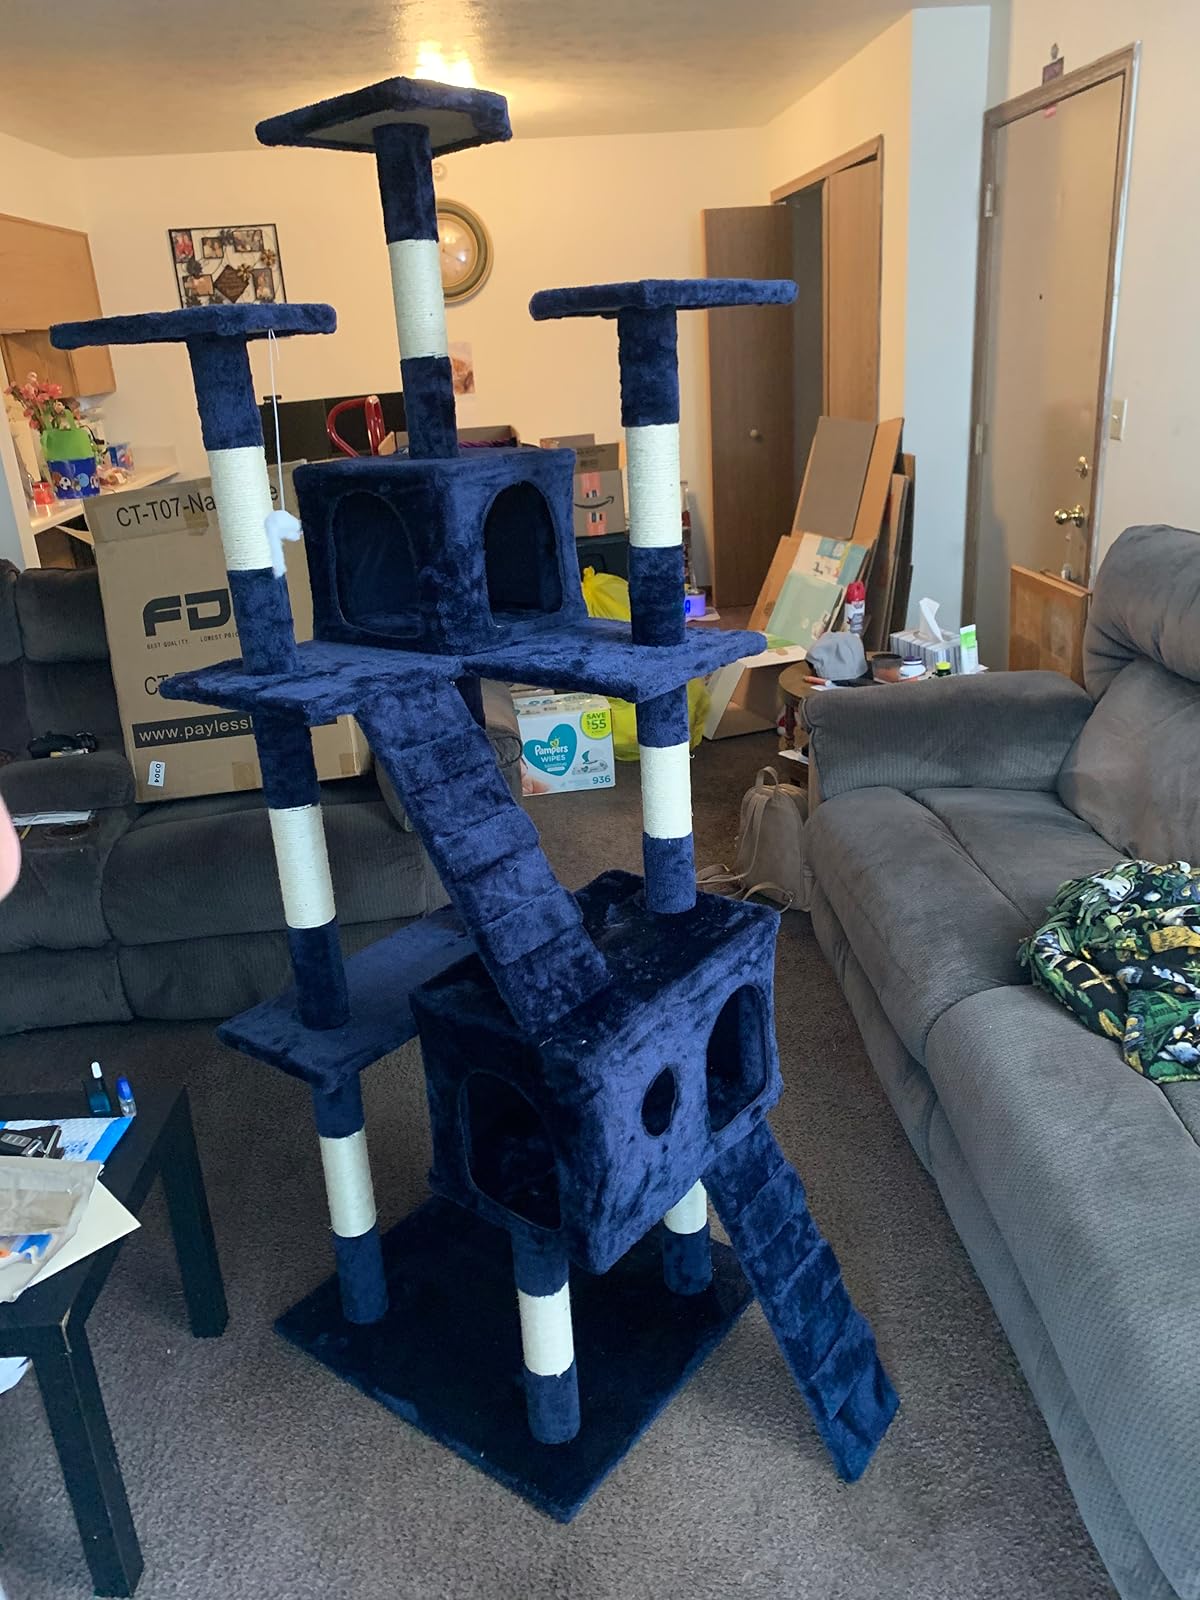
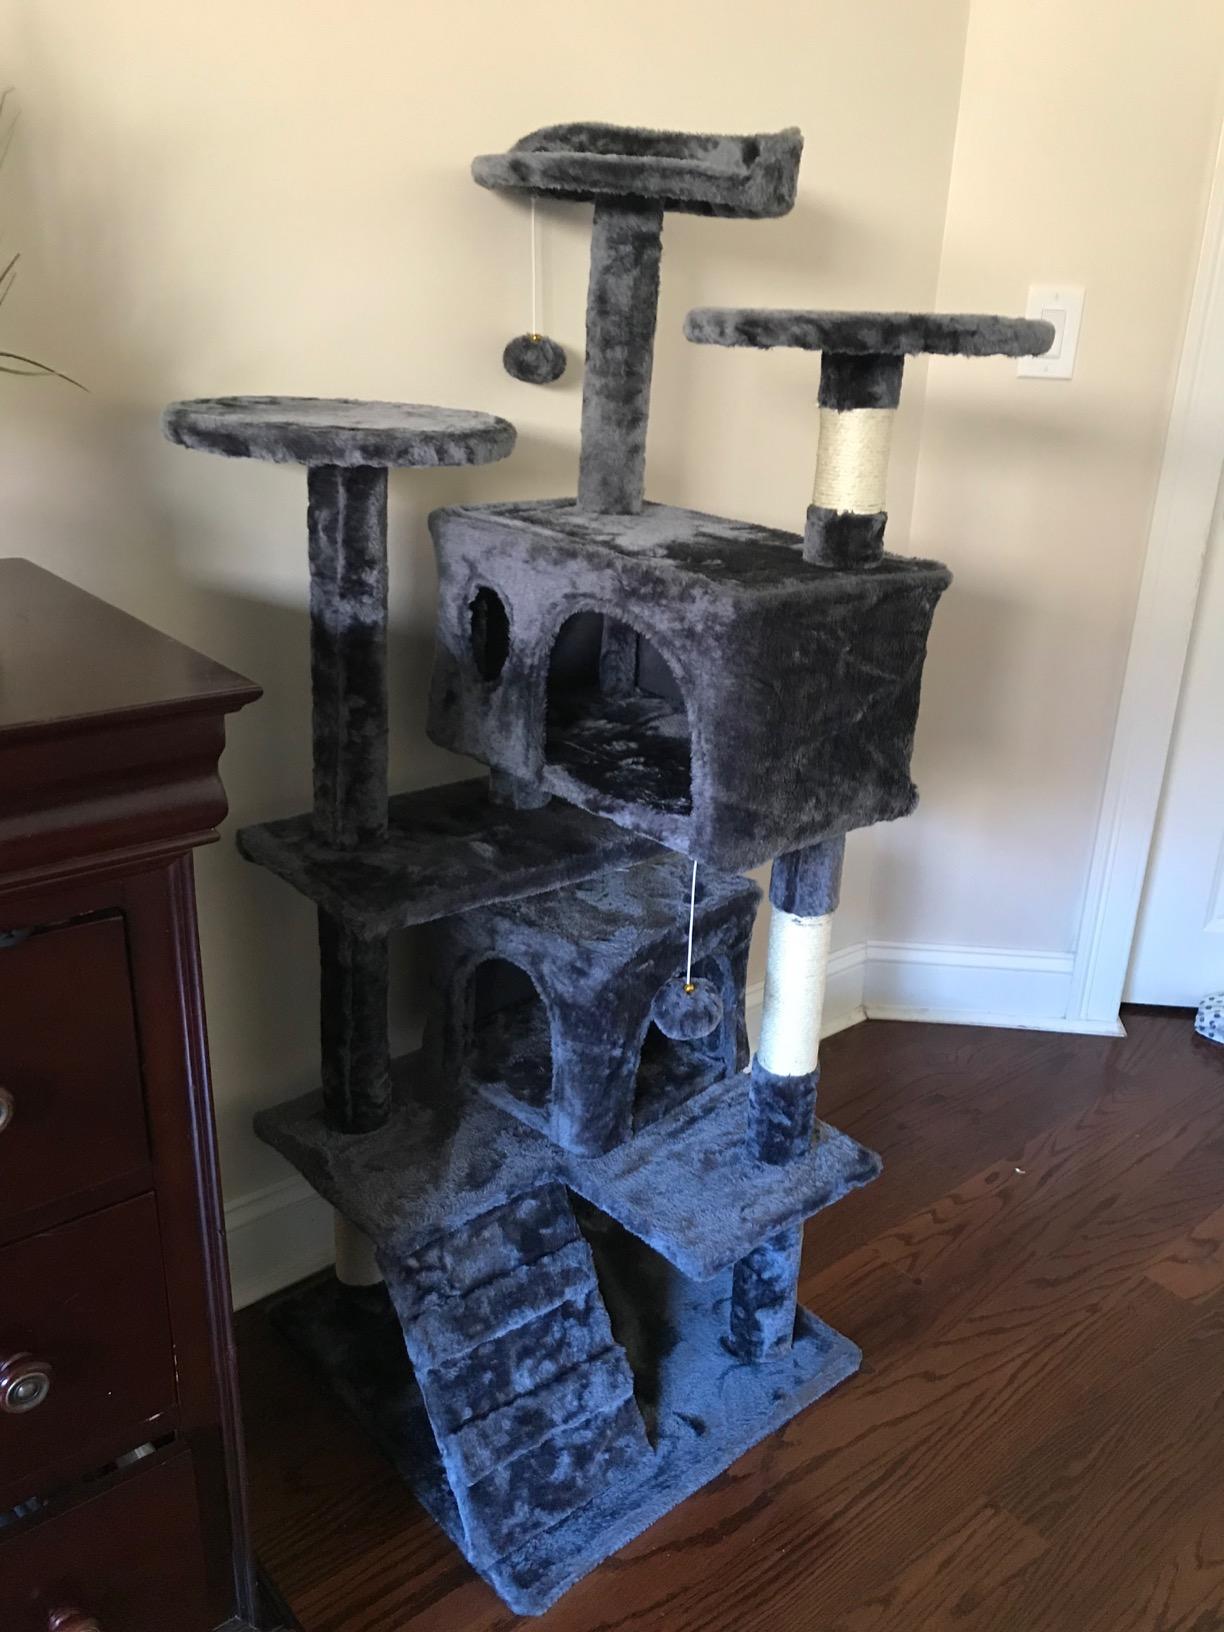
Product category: items_cat tree
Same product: no